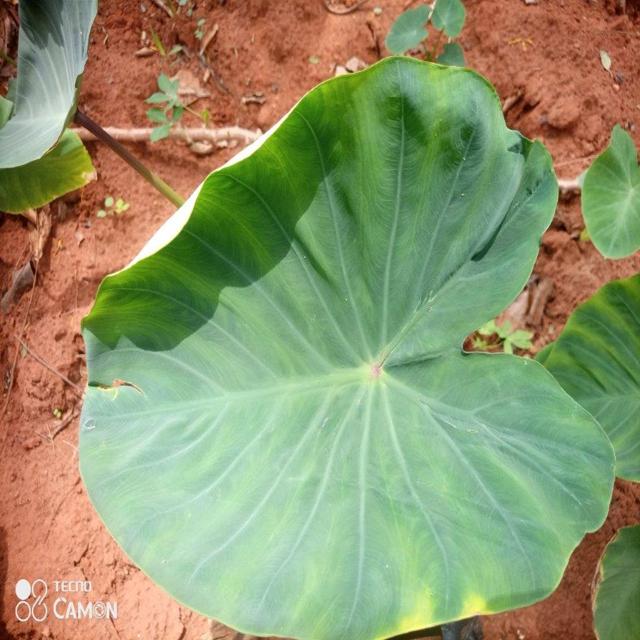
Label: Healthy